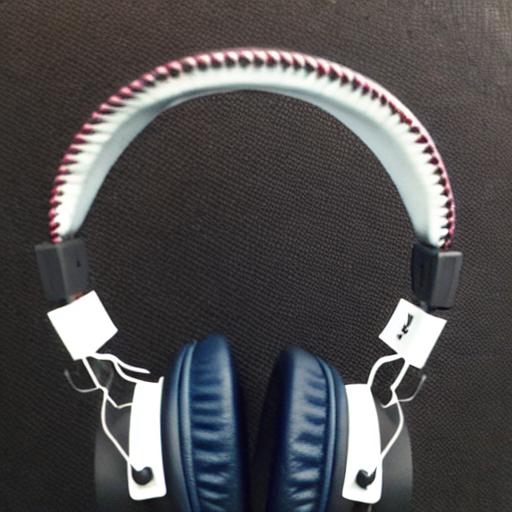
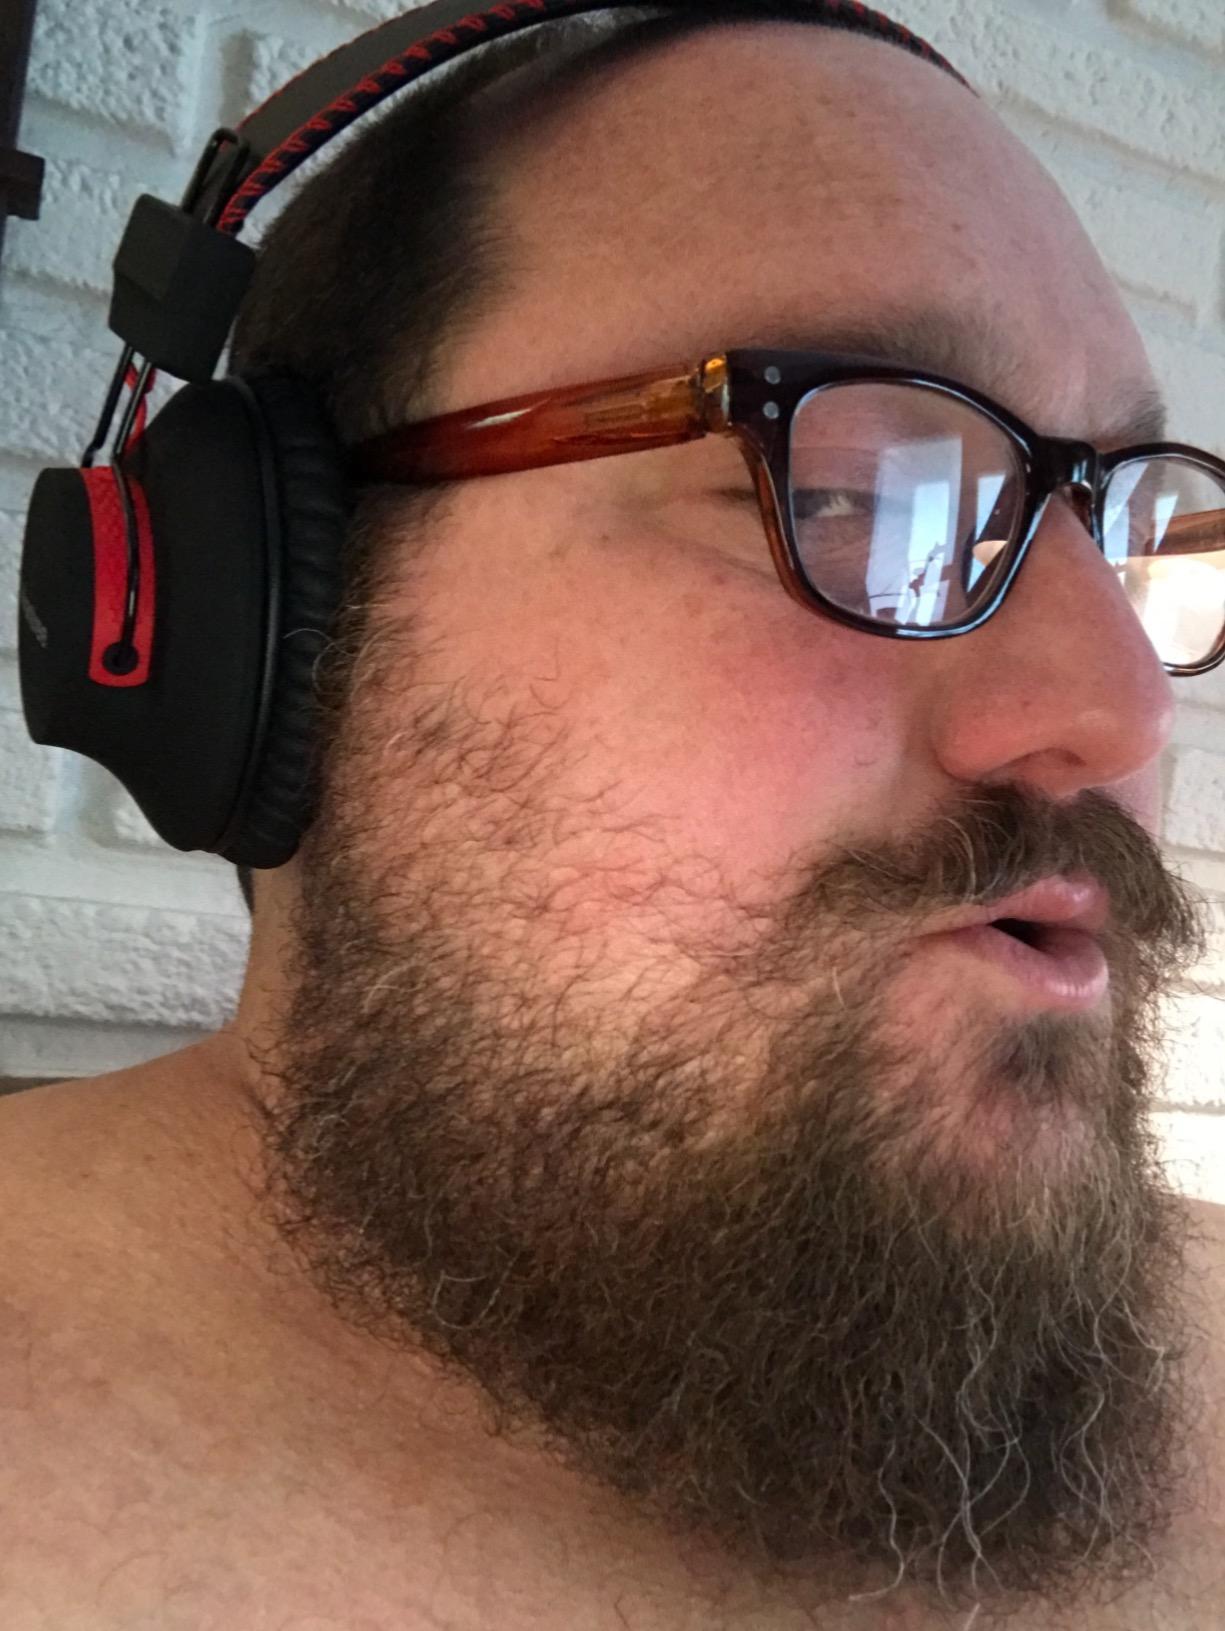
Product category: headphones
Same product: no